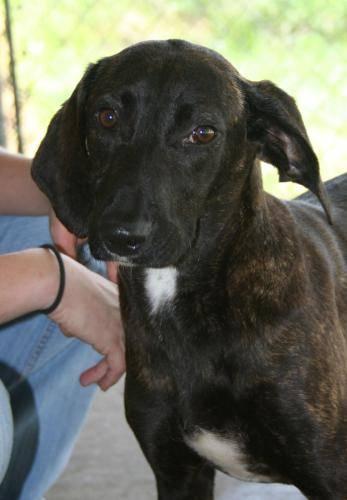
dog